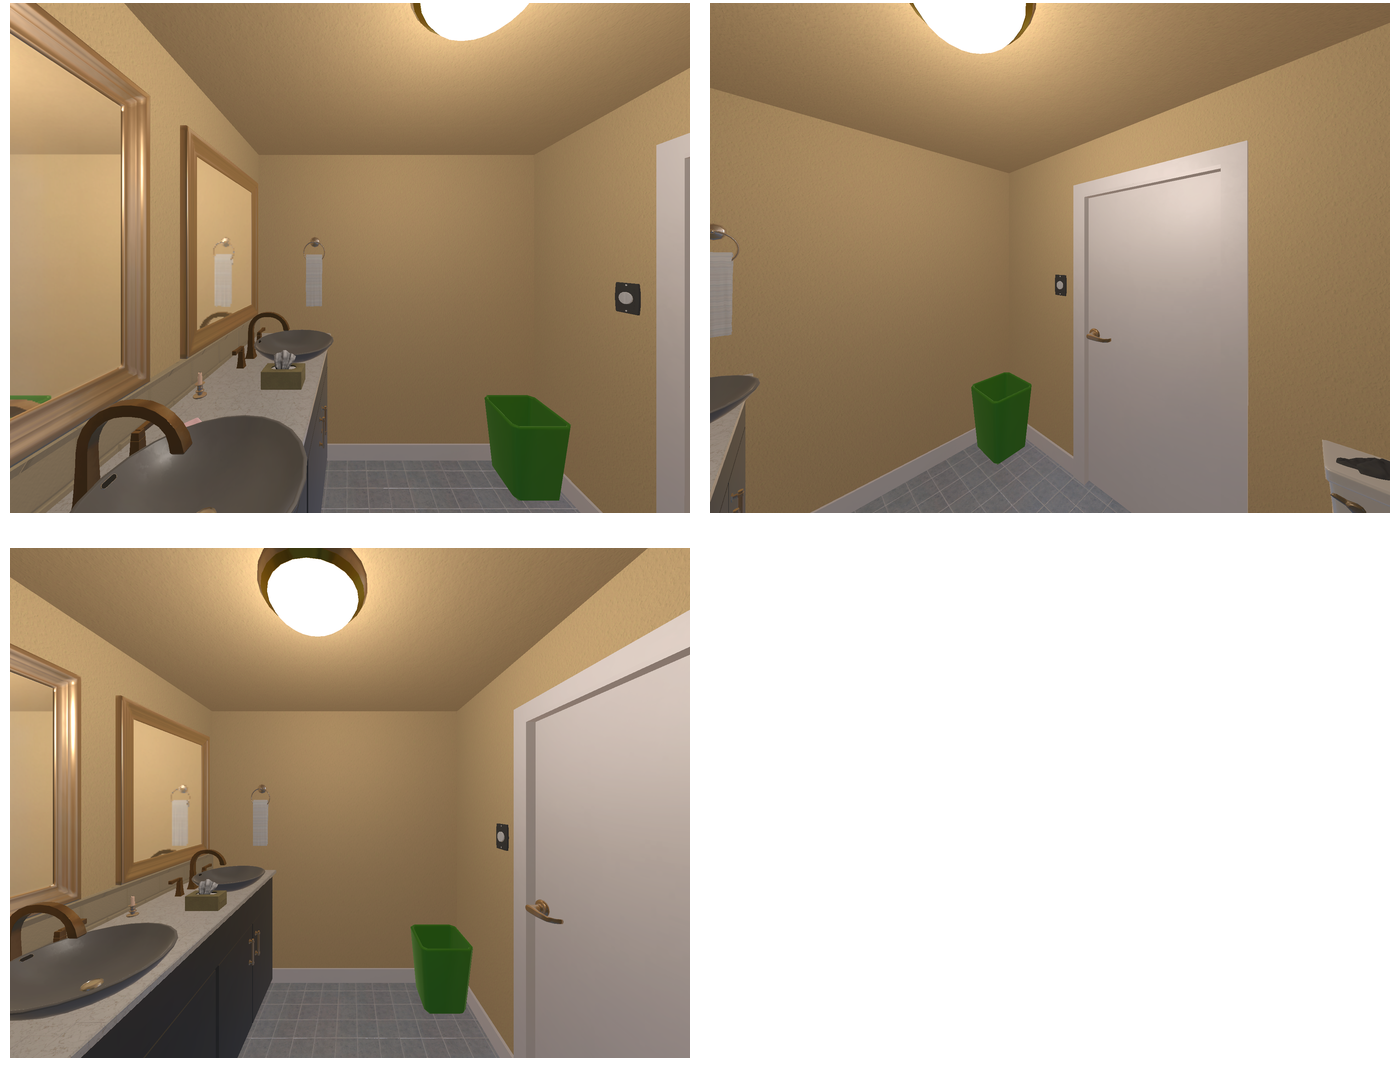Task instruction: Turn on the ceiling light.
Answer: {"task_instruction": "Turn on the ceiling light.", "nodes": ["ceiling light", "light switch"], "edges": [{"functional_relationship": "control", "object1": "light switch", "object2": "ceiling light", "spatial_relations": ["right_of", "lower_than", "in_front_of"], "is_touching": false}], "action_type": "press", "function_type": "device_control"}